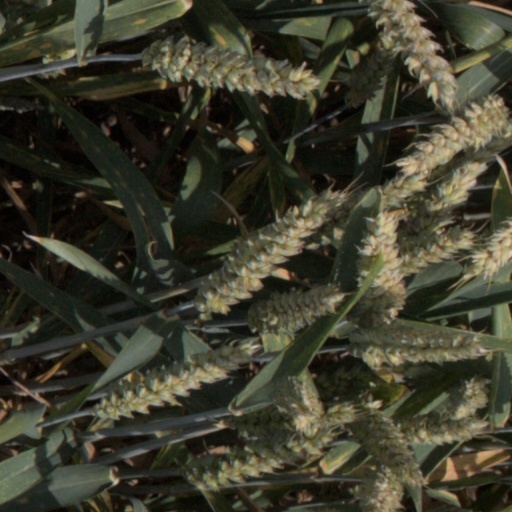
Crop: wheat